Joseph Swan

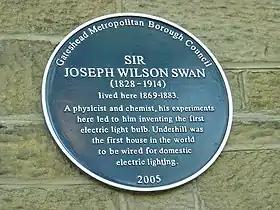
Plaque at Underhill, Gateshead commemorating Swan's invention and Underhill as the first house in the world to have electric lighting installed

In 1850, Swan began working on a light bulb using carbonised paper filaments in an evacuated glass bulb. By 1860, he was able to demonstrate a working device, but the lack of a good vacuum, and of an adequate electric source, resulted in an inefficient light bulb with a short life. In August 1863 he presented his own design for a vacuum pump to a meeting of the British Association for the Advancement of Science. The design used mercury falling through a tube to trap air from the system to be evacuated. Swan's design was similar in construction to the Sprengel pump and predates Herman Sprengel's research by two years. Furthermore, it is notable that Sprengel conducted his research while visiting London, and was probably aware of the annual reports of the British Association for the Advancement of Science. Nonetheless, Joseph Swan and Thomas Edison are later reported to have used the Sprengel pump to evacuate their carbon filament lamps.